Kinnara

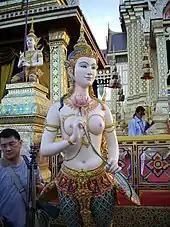
Sculpture of a "kinnari" which was decorated in the royal crematorium of Princess Galyani Vadhana at Sanam Luang, Bangkok, Thailand (2008).

The images of coupled kinnara and kinnari can be found in Borobudur, Mendut, Pawon, Sewu, Sari, and Prambanan temples. Usually, they are depicted as birds with human heads, or humans with lower limbs of birds. The pair of kinnara and kinnari usually is depicted guarding Kalpataru, the tree of life, and sometimes guarding a jar of treasure. A pair of Kinnara-Kinnari bas-reliefs of Sari temple is unique, depicting Kinnara as celestial humans with birds' wings attached to their backs, very similar to popular image of angels.